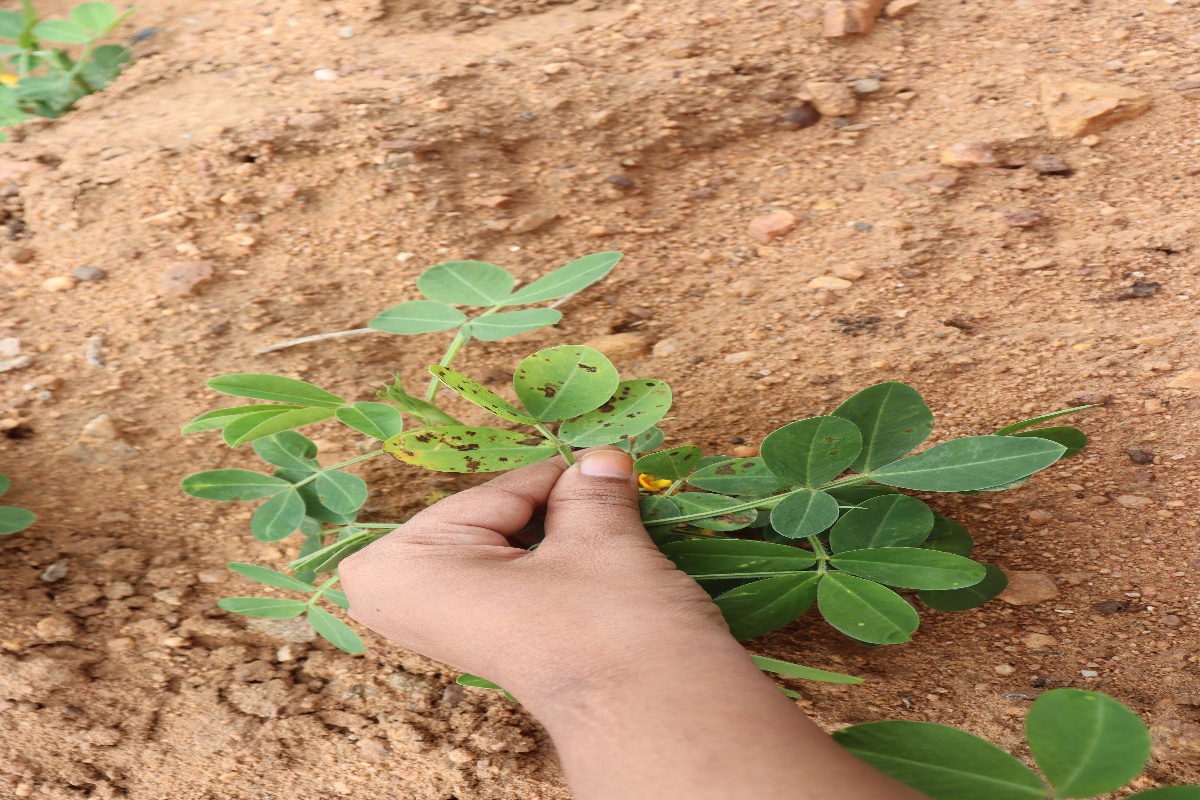
Label: healthy leaf